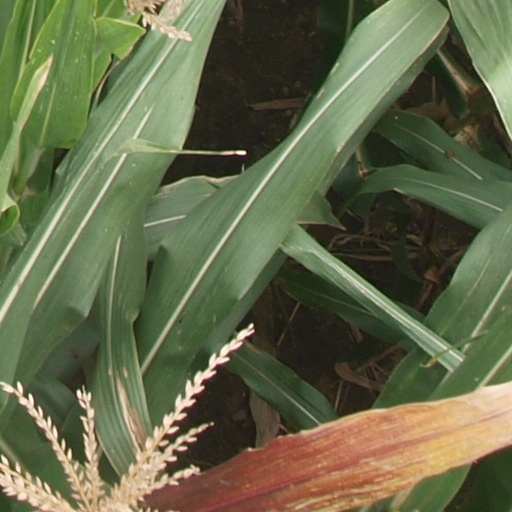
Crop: maize; corn